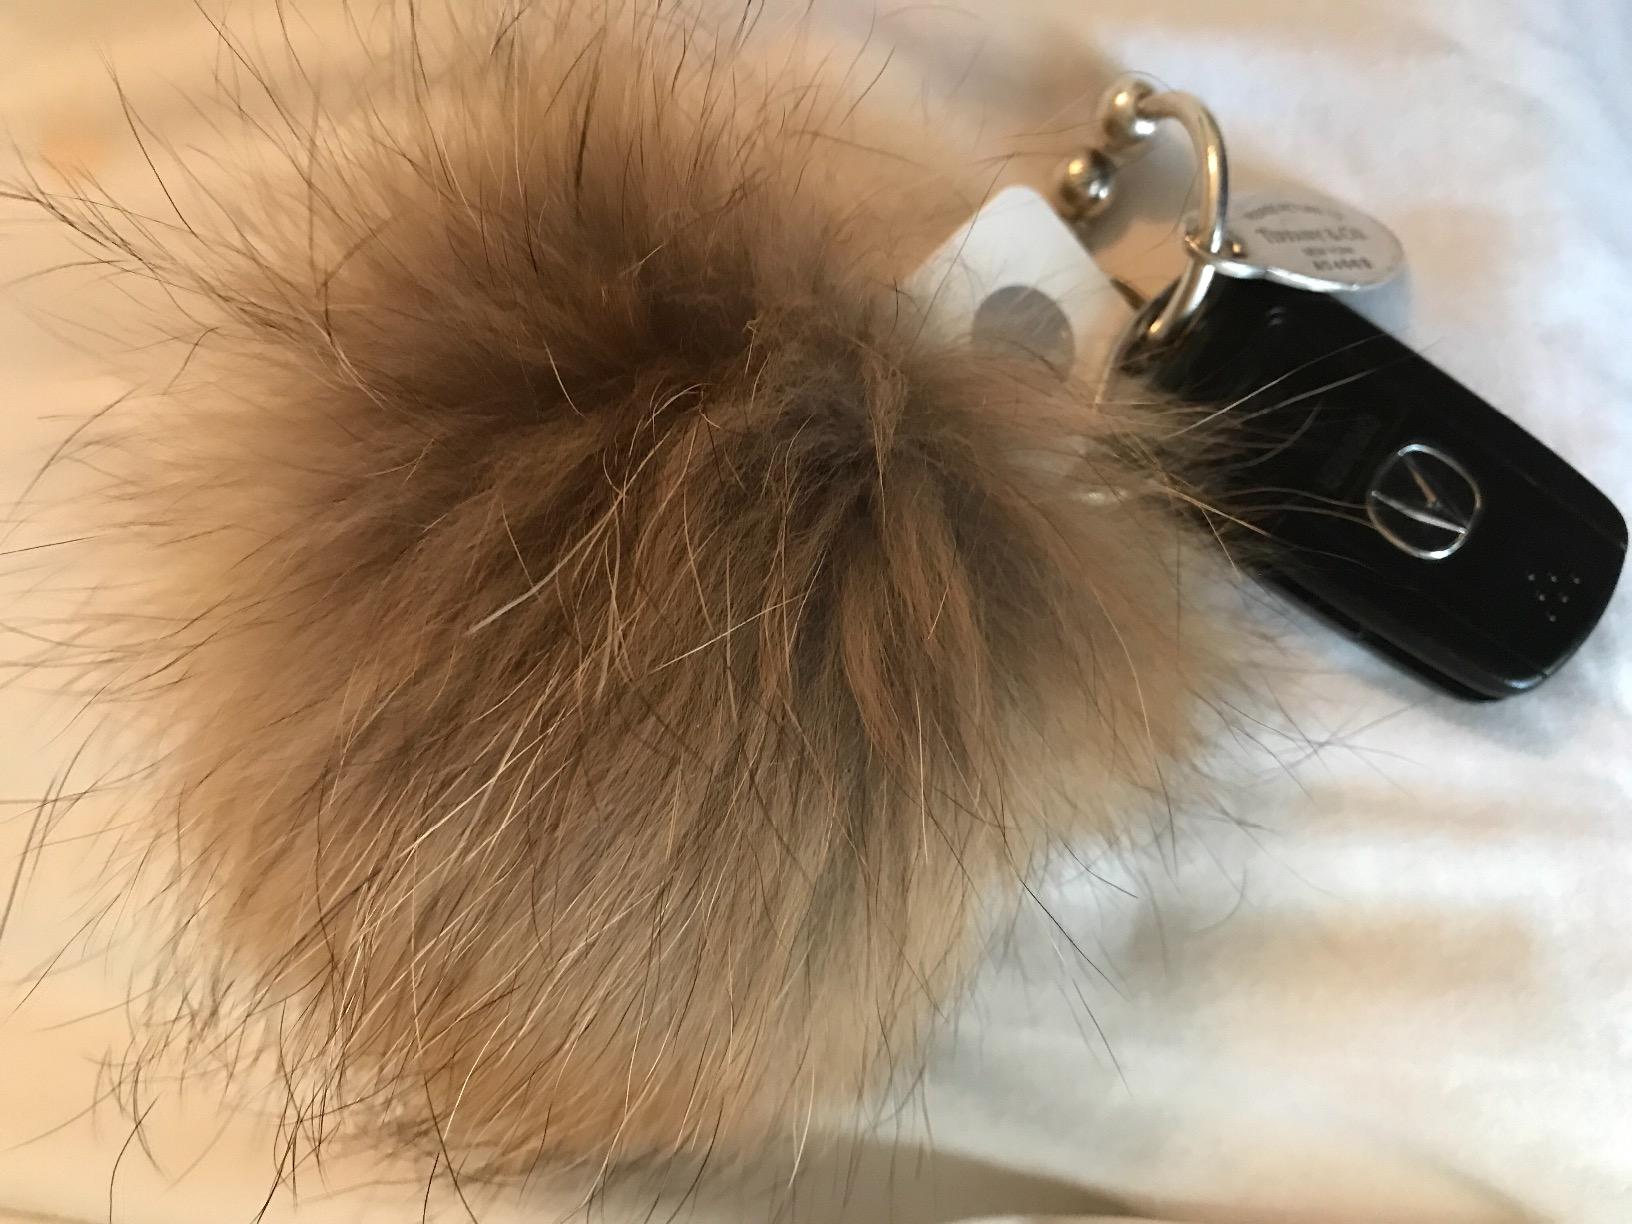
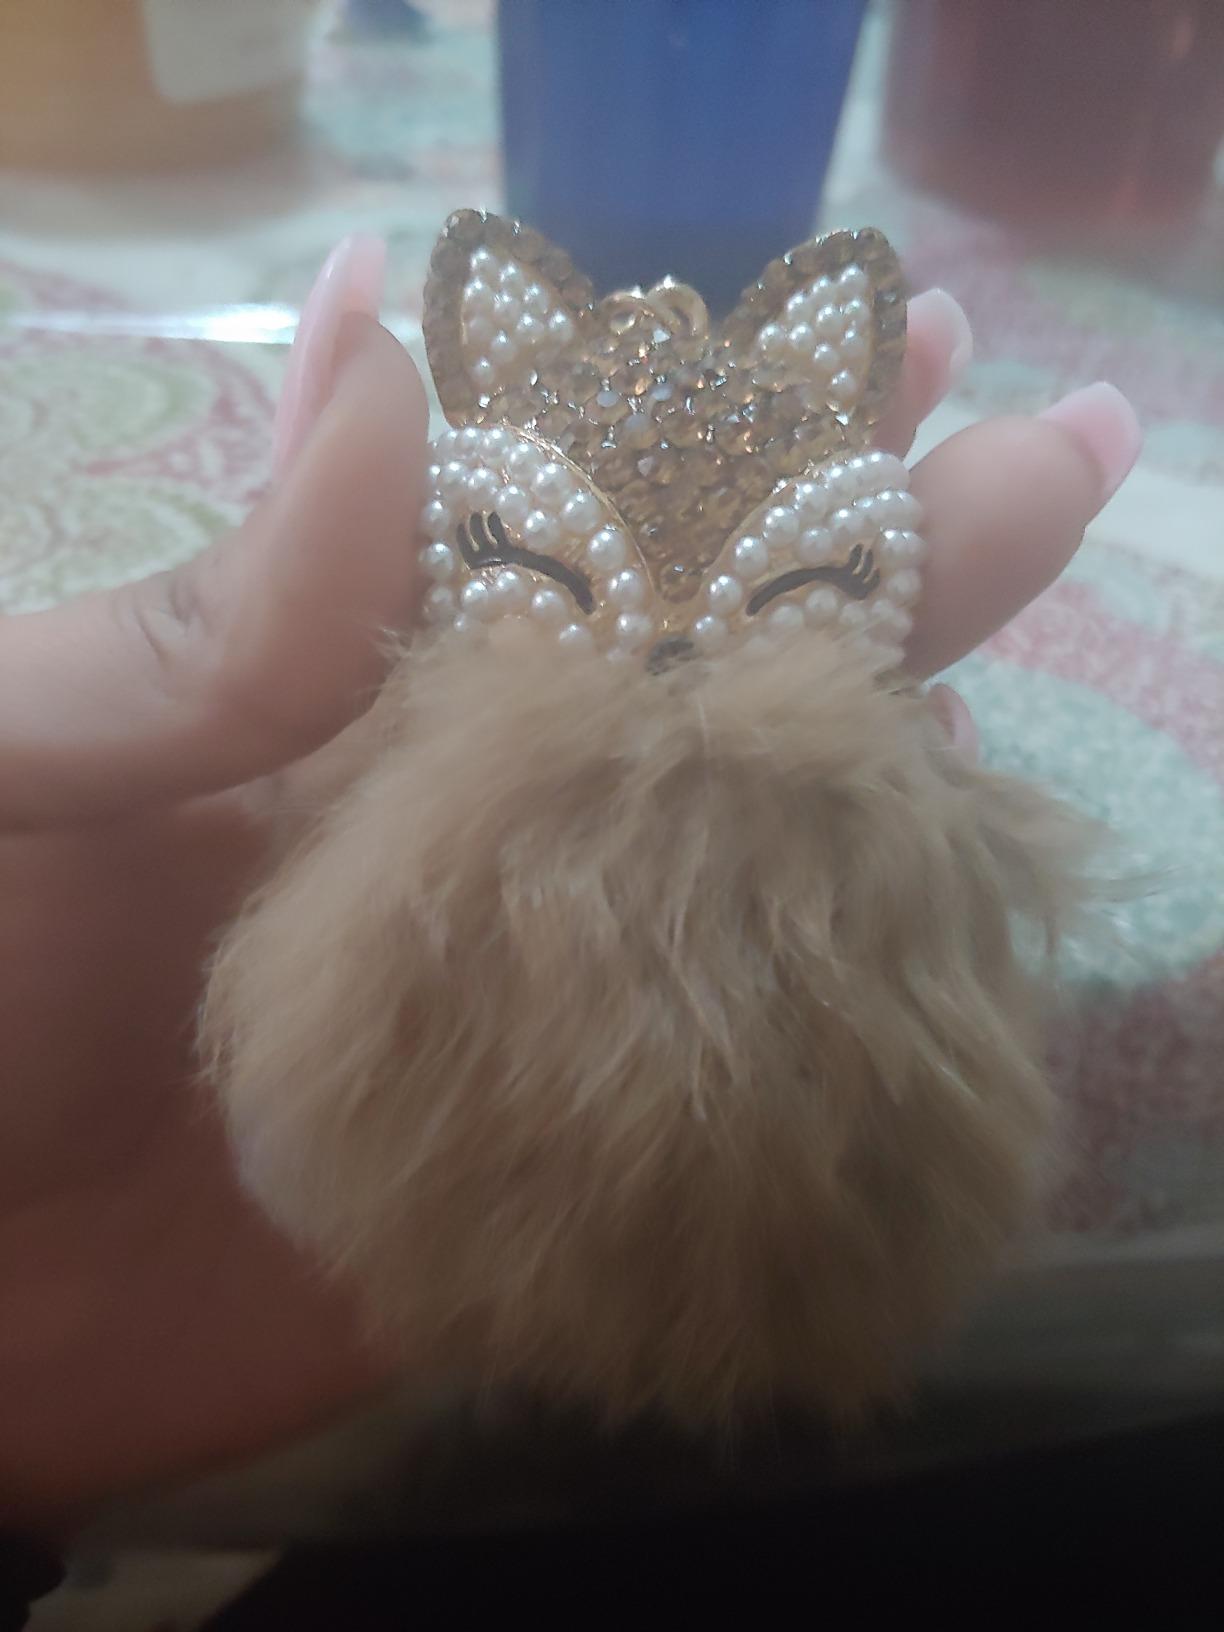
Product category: accessories_keychain
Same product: no